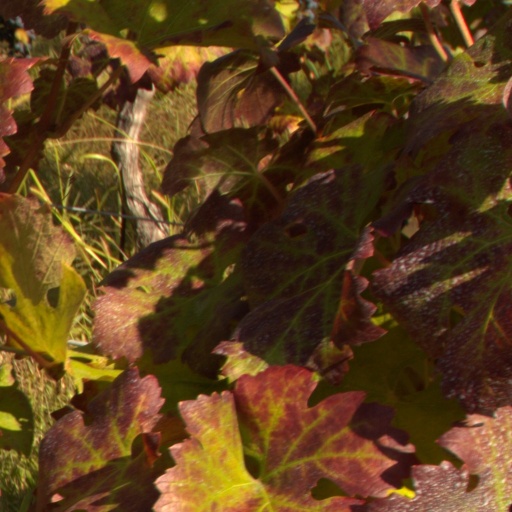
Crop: grape